East India Company

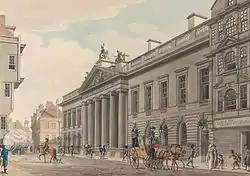
The expanded East India House, London, painted by Thomas Malton,

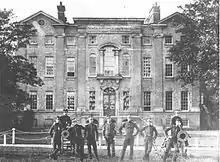
Addiscombe Seminary, photographed in , with cadets in the foreground

The Seven Years' War (1756–1763) resulted in the defeat of the French forces, limited French imperial ambitions, and stunted the influence of the Industrial Revolution in French territories. Robert Clive, the Governor-General, led the company to a victory against Joseph François Dupleix, the commander of the French forces in India, and recaptured Fort St George from the French. The company took this respite to seize Manila in 1762.